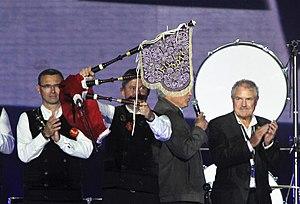
le bagad brieg, champion de l'épreuve de Lorient, recevant le fanion du festival interceltique.
La 47ᵉ édition du Festival interceltique de Lorient, qui se déroule du 4 au 13 août 2017 à Lorient, est un festival réunissant plusieurs nations celtes. L'Écosse est la nation invitée, pour la troisième fois de l'histoire du festival, et celui-ci voit la venue de l'ancien Premier ministre écossais Alex Salmond.